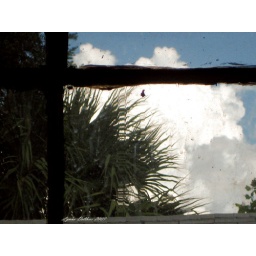
came in through the bathroom window